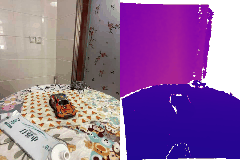
Label: car